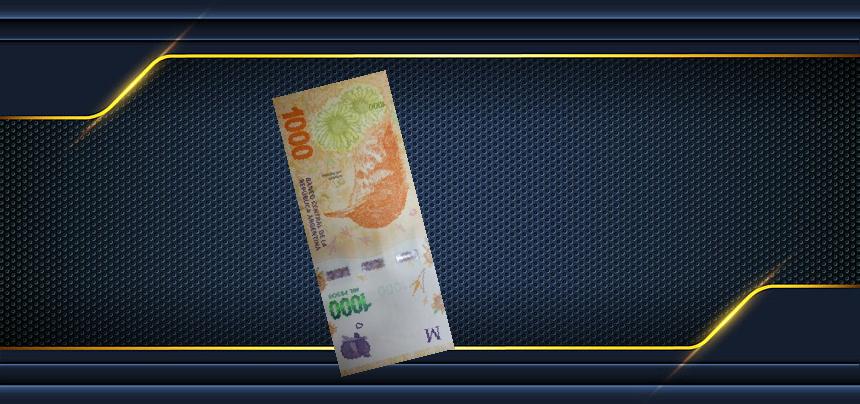
Denominación: 1000